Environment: real
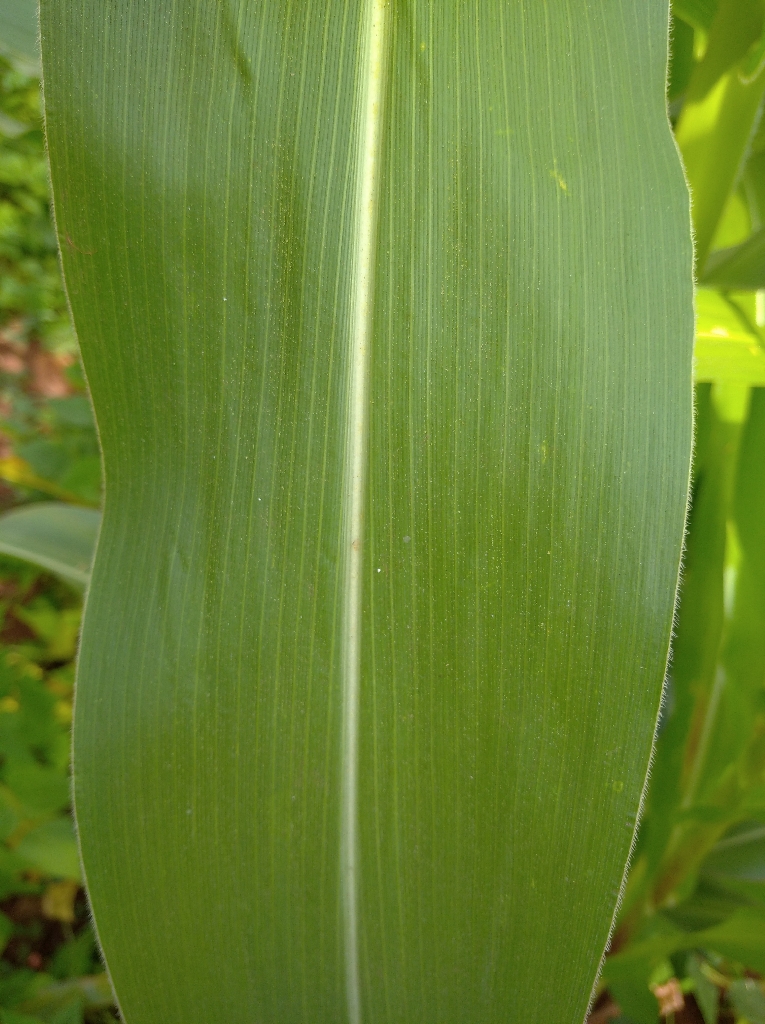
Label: healthy